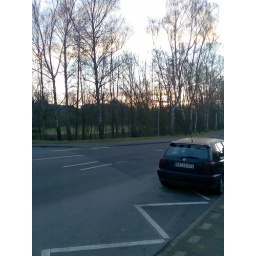
street near my house